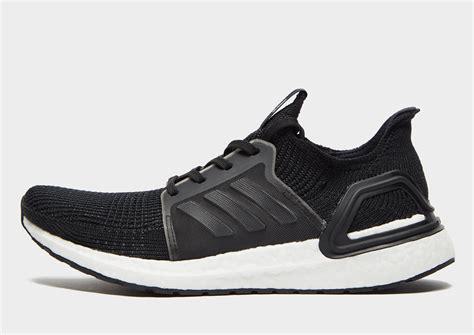
Brand: Adidas
Model: Ultraboost 19